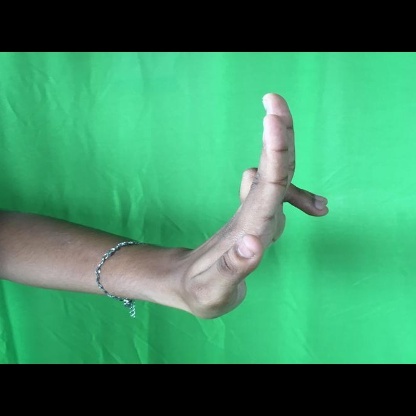
Mudra: Ardhapathaka